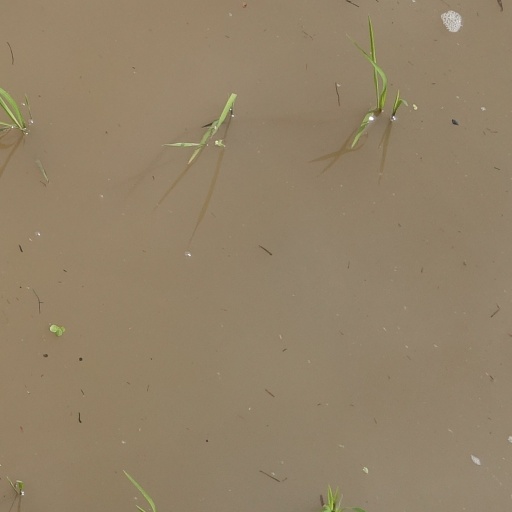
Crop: rice